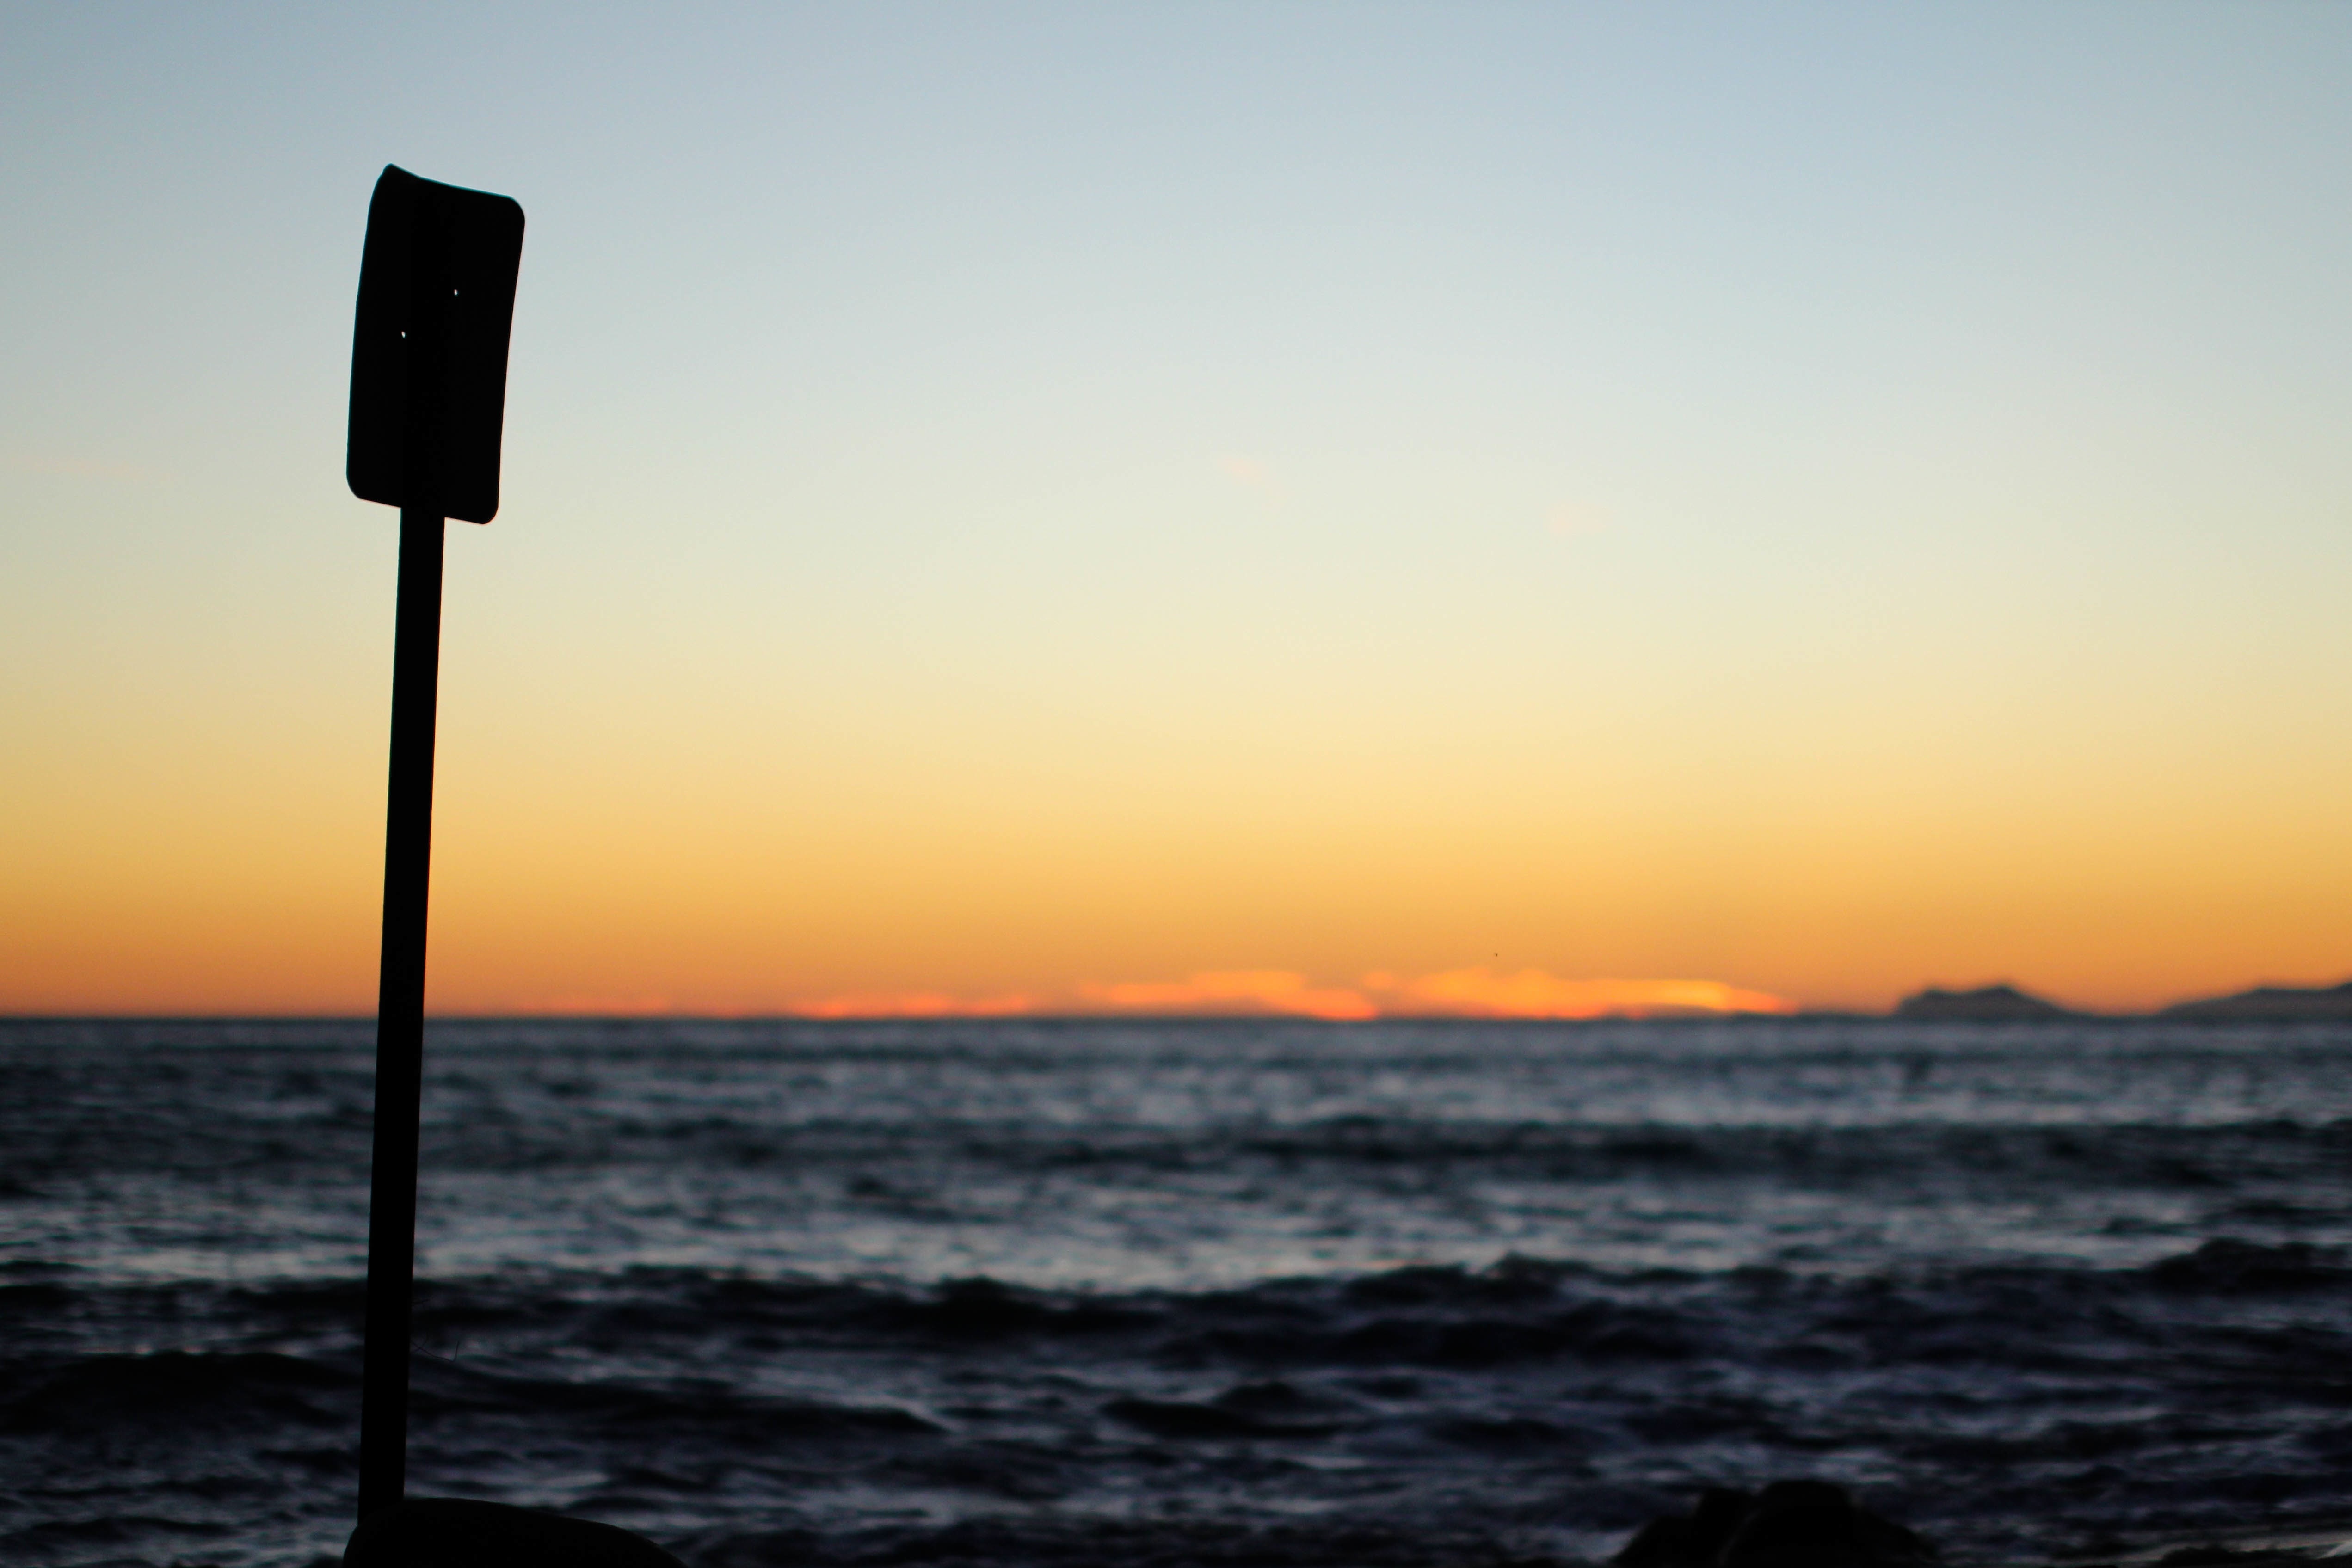
beach, sea, coast, ocean, horizon, sunrise, sunset, shore, wave, dawn, dusk, afterglow, wind wave